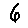
Label: 6